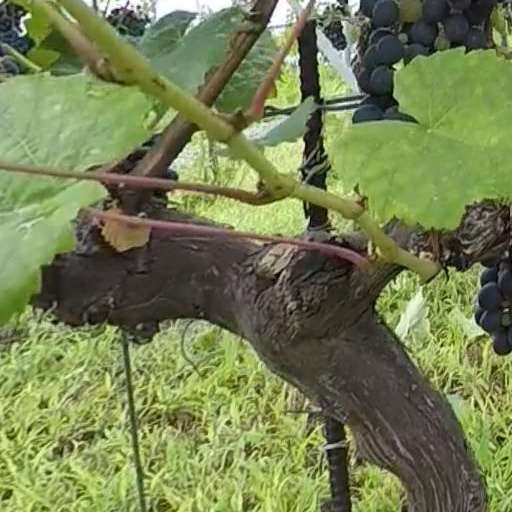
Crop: grape